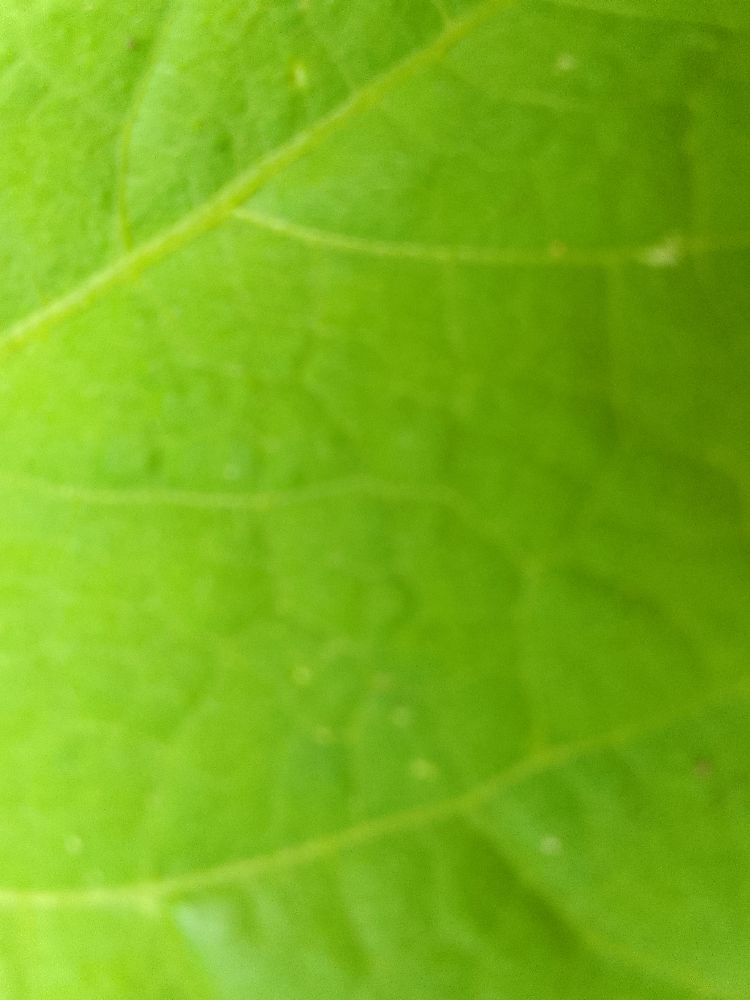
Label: healthy